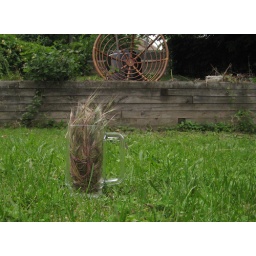
grass seeds in glass